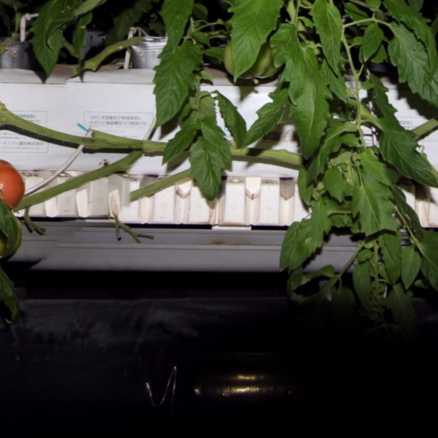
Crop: tomato